Institutional Revolutionary Party

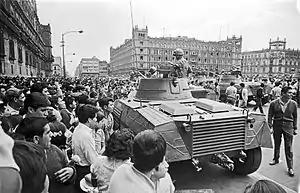
Armored cars in the Zócalo, summer 1968

Starting with the Alemán administration (1946–1952) until 1970, Mexico embarked on a sustained period of economic growth, dubbed the Mexican Miracle, fueled by import substitution and low inflation. From 1940 to 1970 GDP increased sixfold while the population only doubled, and peso-dollar parity was maintained at a stable exchange rate.